Ladislav Štaidl

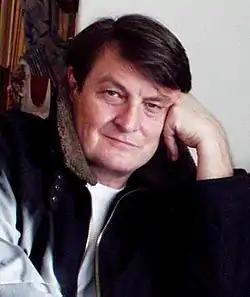
Ladislav Štaidl

Ladislav Štaidl (10 March 1945 in Stříbrná Skalice – 31 January 2021 in Prague) was a Czech musician, guitarist, pianist, conductor, bandleader, composer, lyricist, music arranger, singer, and businessman. His older, prematurely deceased brother Jiří Štaidl was also a musician and lyricist.